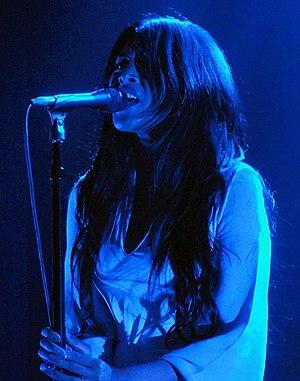
Mariqueen Maandig est une chanteuse américaine d'origine philippine. Elle est membre du groupe West Indian Girl de 2004 à 2009 et de How to Destroy Angels depuis 2010. Son mari est le leader de Nine Inch Nails, Trent Reznor.